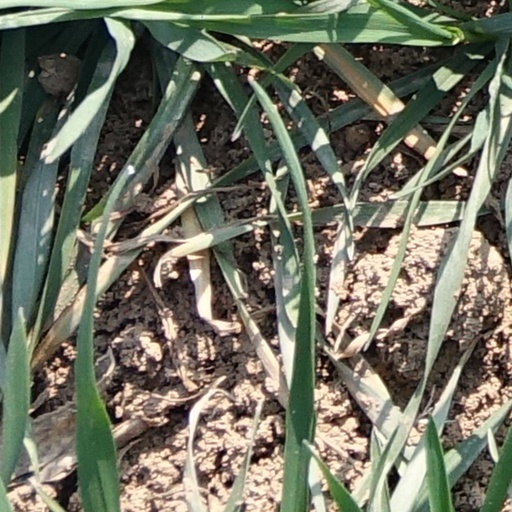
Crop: wheat